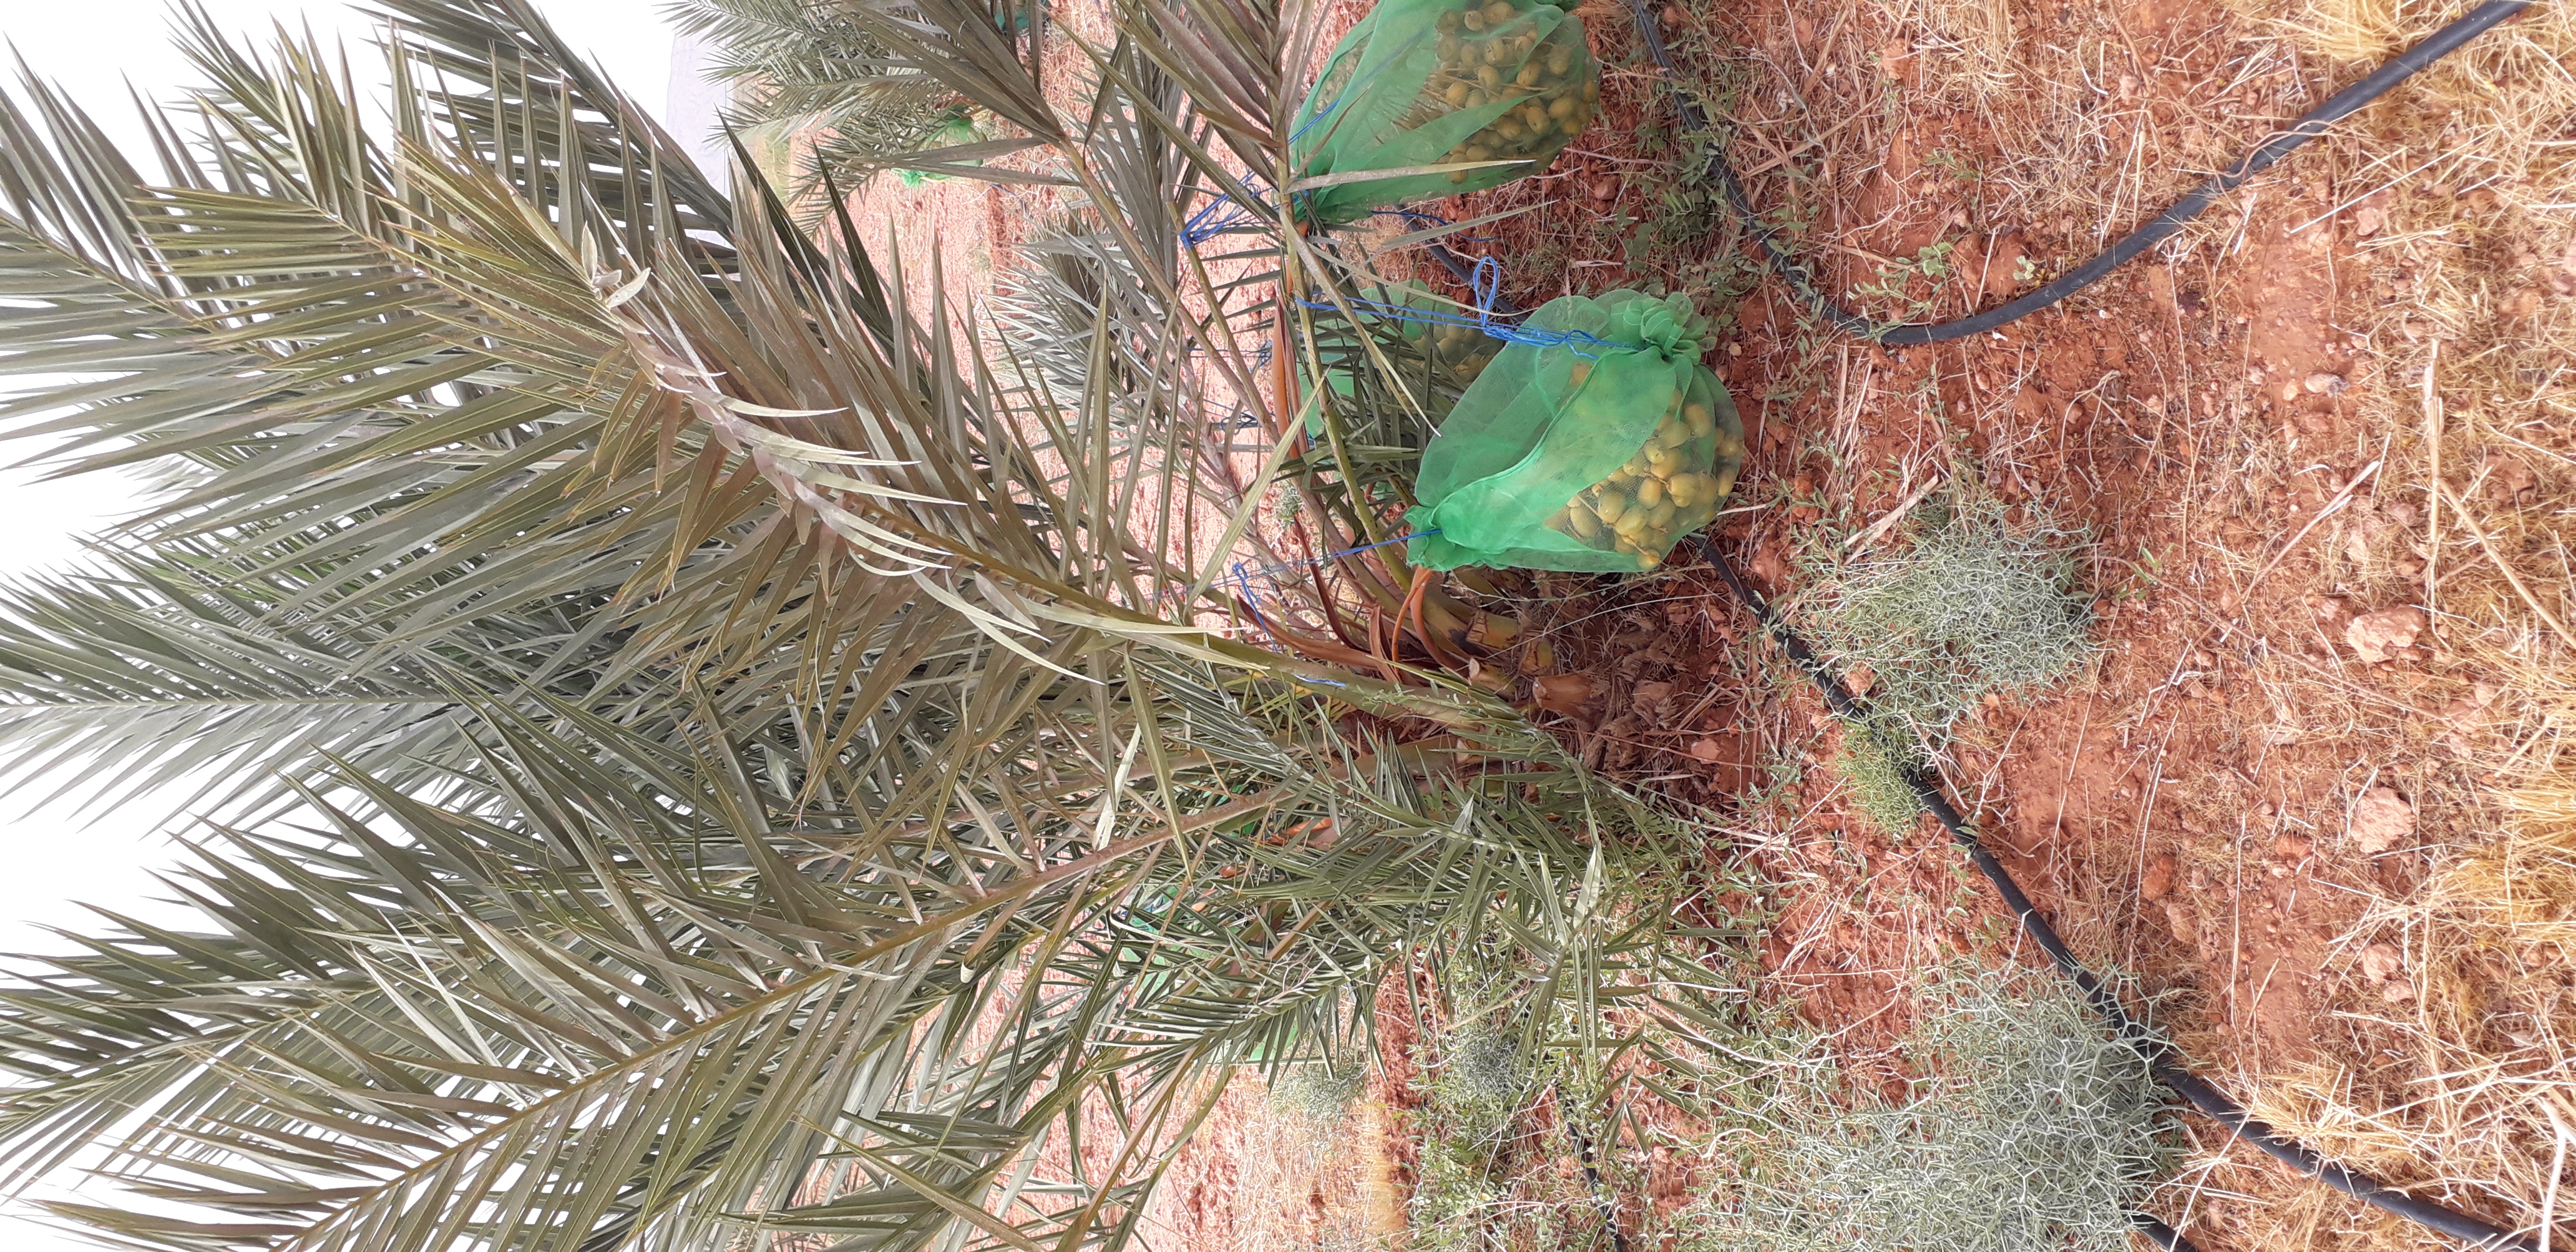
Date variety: Boufagous